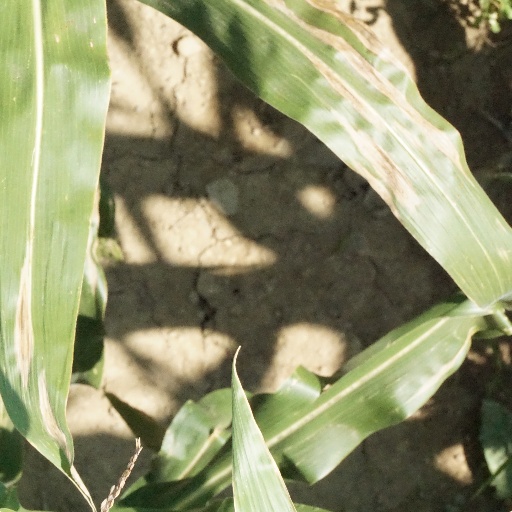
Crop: maize; corn